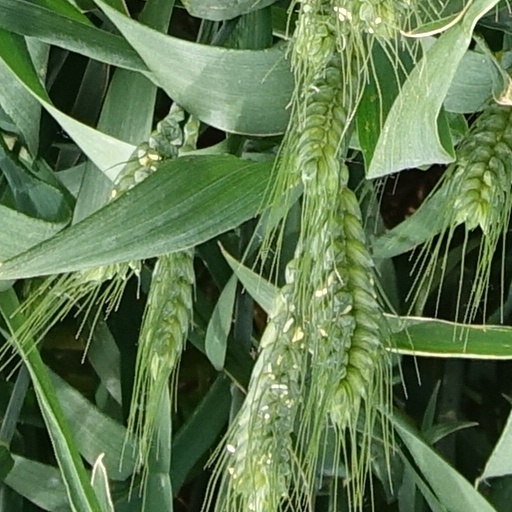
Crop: wheat